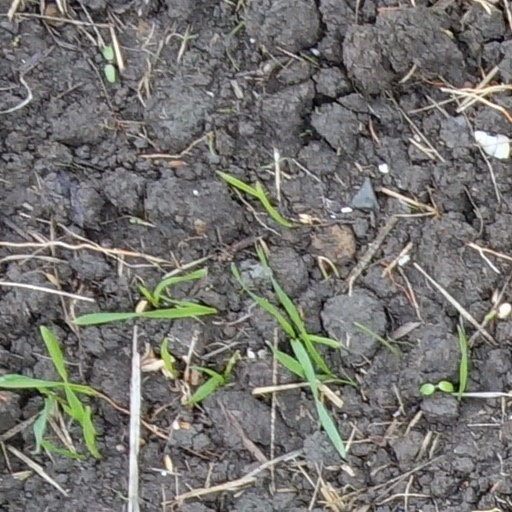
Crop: wheat